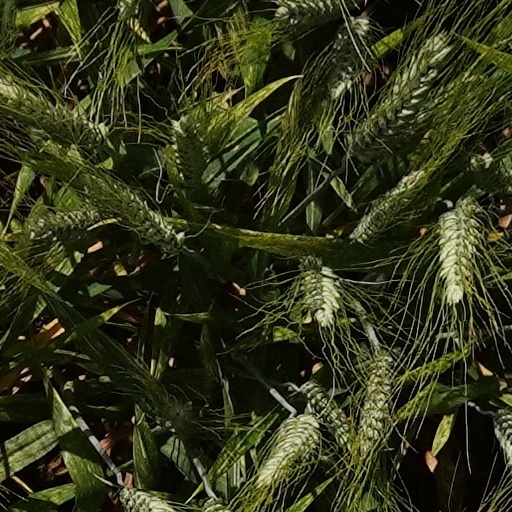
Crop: wheat